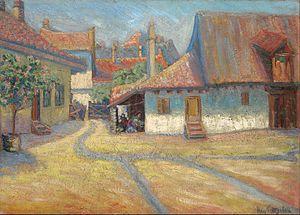
La Collection commémorative Pavle Beljanski constitue un musée consacré à la peinture serbe du XXᵉ siècle situé à Novi Sad, la capitale de la province autonome de Voïvodine, en Serbie. Elle a été créée à la suite d'un don effectué par Pavle Beljanski, avocat, diplomate et grand amateur d'art. Le bâtiment dans lequel la collection est installée est inscrit sur la liste des monuments culturels protégés de la République de Serbie.